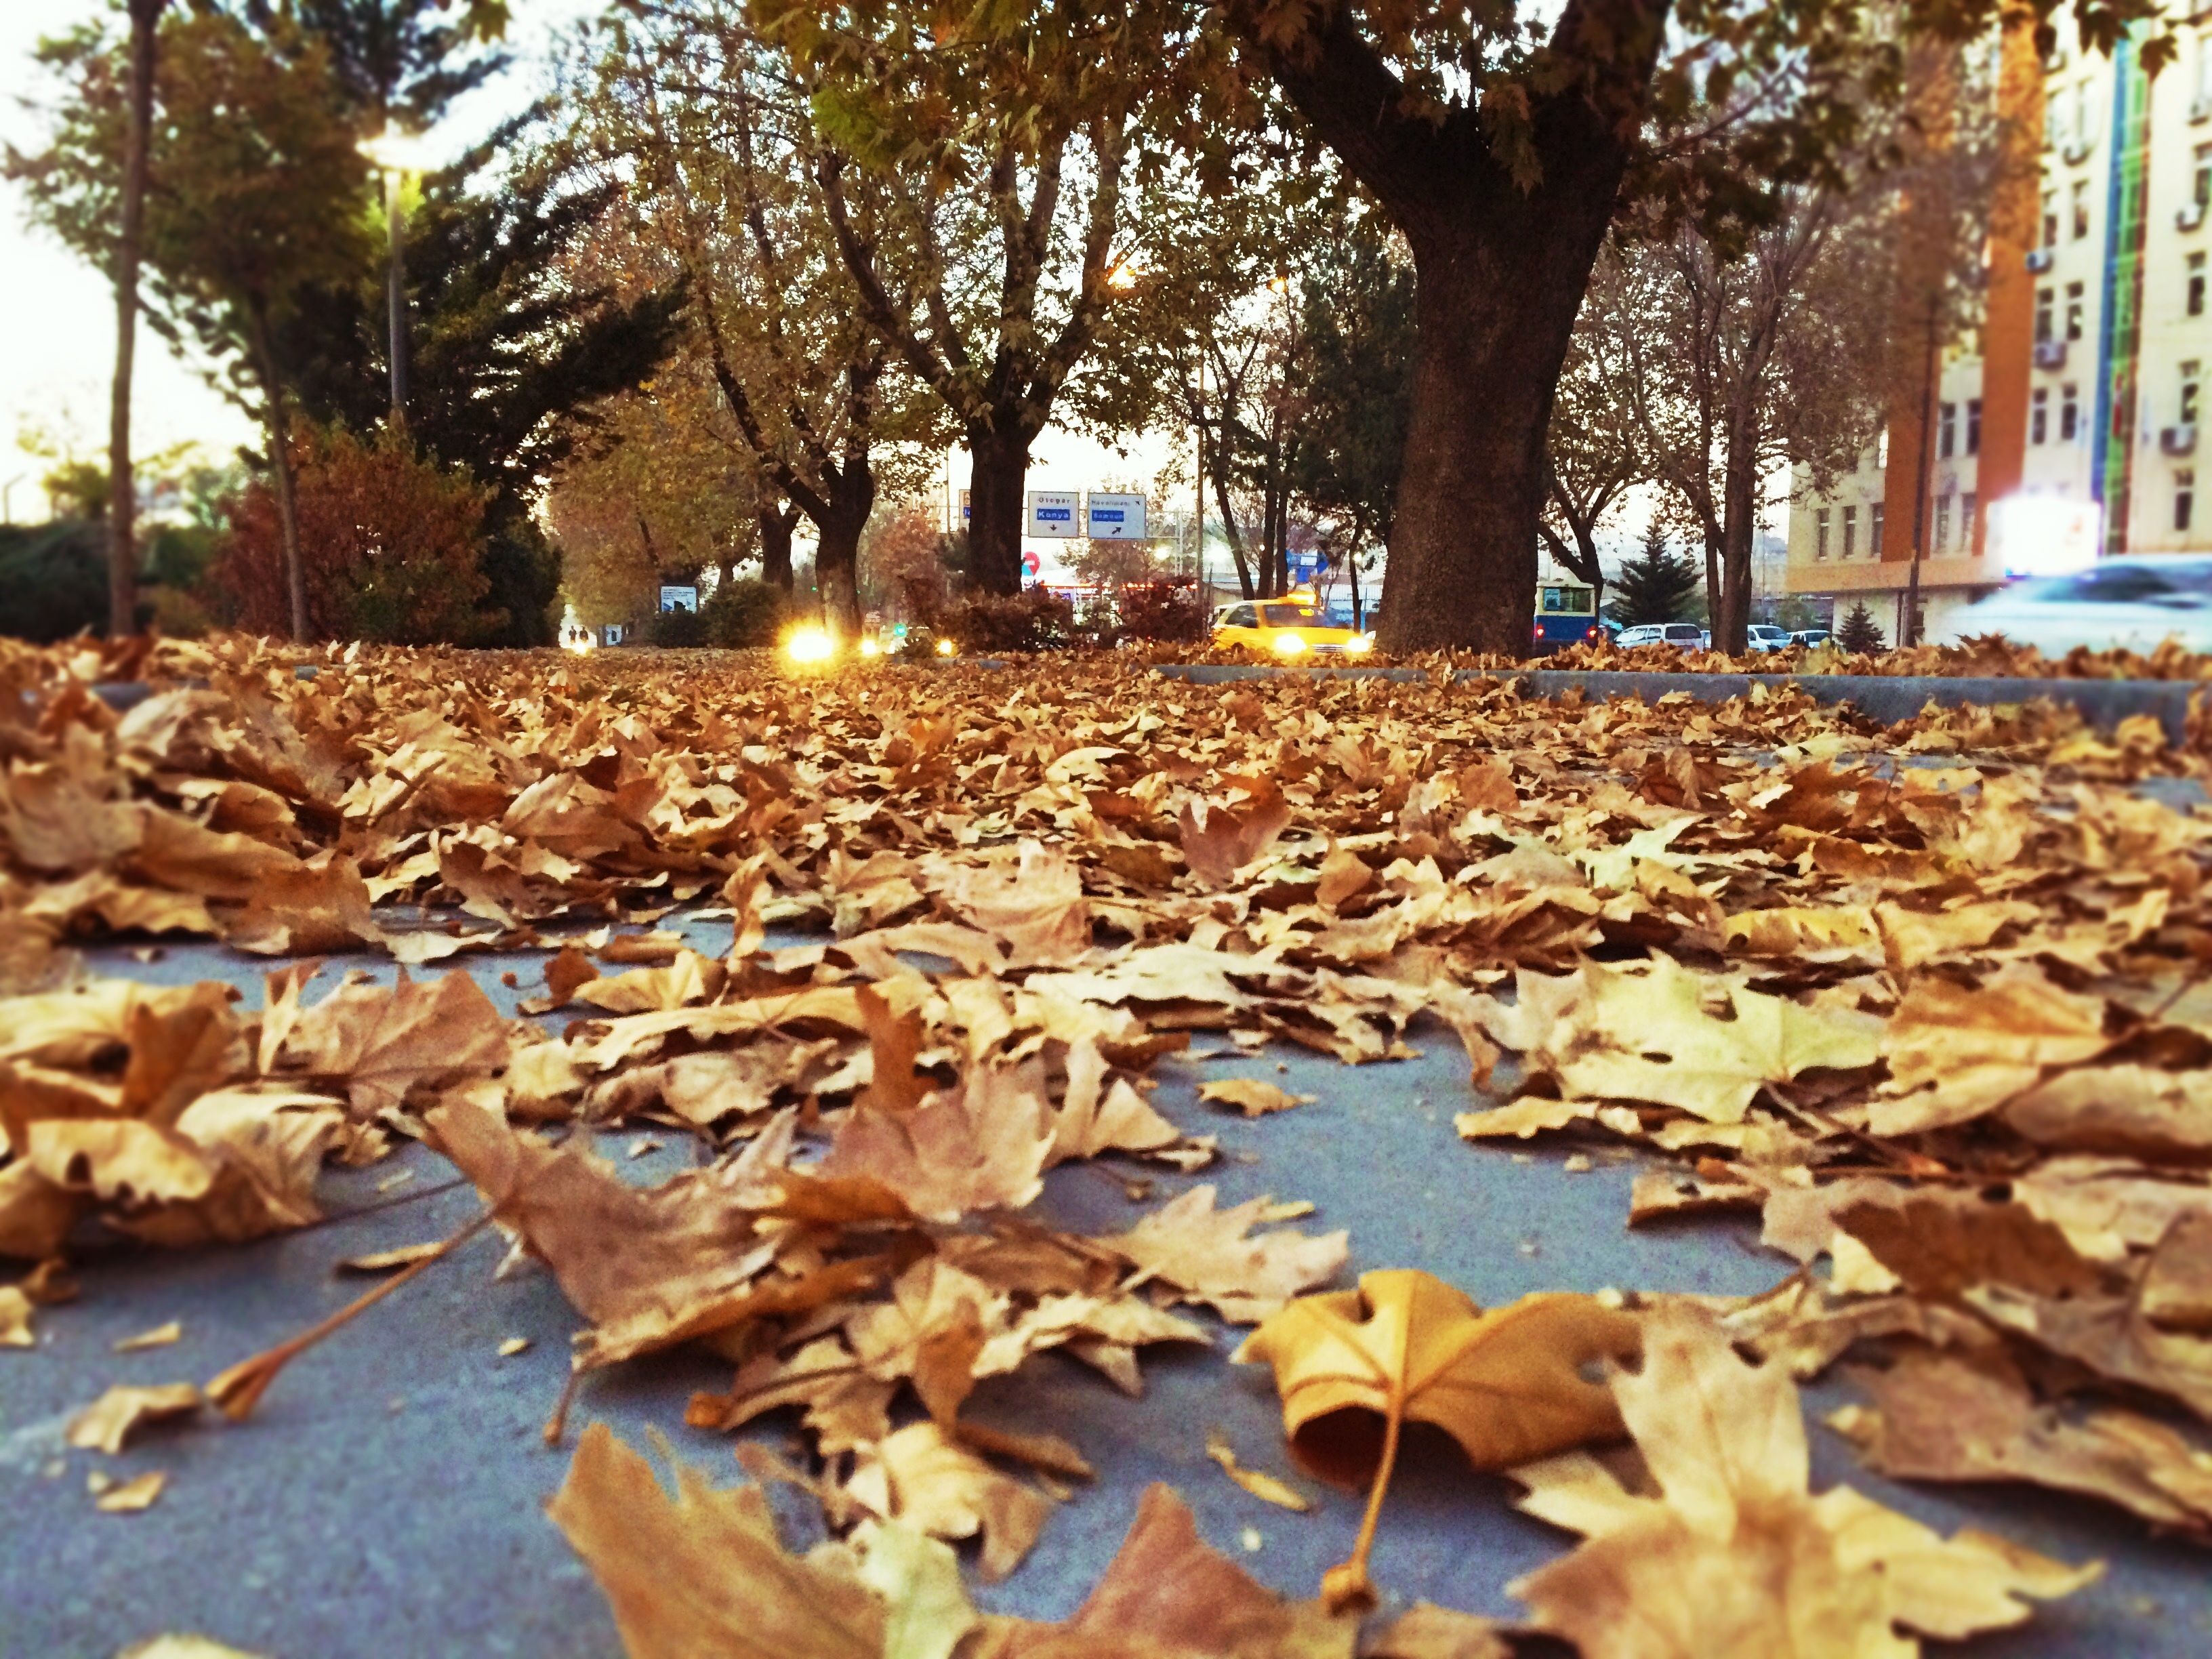
tree, leaf, autumn, season, woody plant